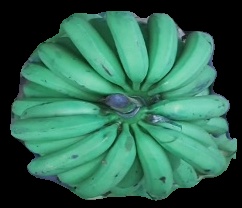
Variety: pachbale
Grade: grade2